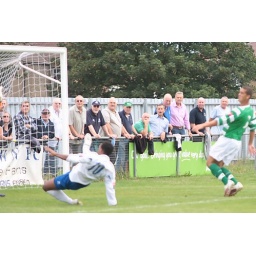
Enfield's Adam Wallace (white) manages to reach the ball at full stretch but can only put it over the bar